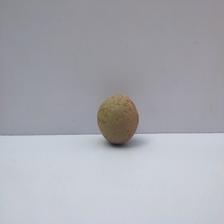
Size: Small